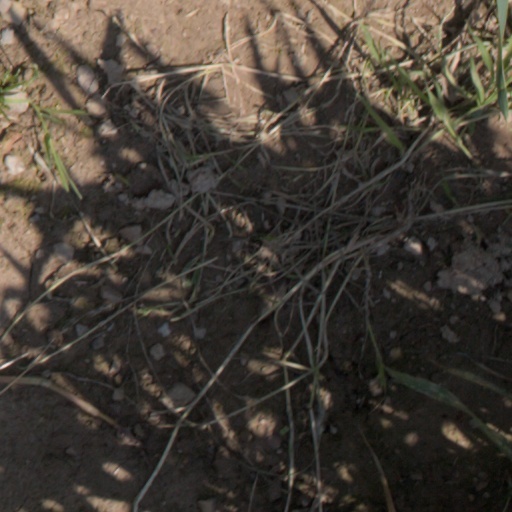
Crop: wheat